Immigration to Australia

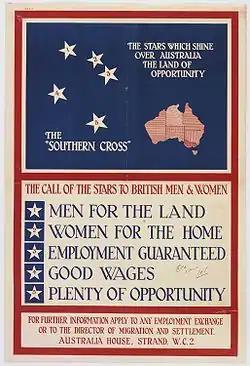
Australian Government poster issued by the Overseas Settlement Office to attract immigrants (1928).

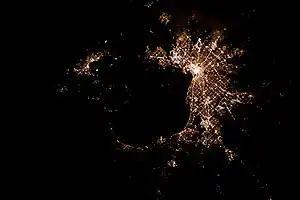
Melbourne at night from the International Space Station, showing its urban sprawl

The Gold Rush era, beginning in 1851, led to an enormous expansion in population, including large numbers of British and Irish settlers, followed by smaller numbers of Germans, other Europeans, and Chinese. This latter group was subject to increasing restrictions and discrimination, making it impossible for many to remain in the country. With the federation of the Australian colonies into a single nation, one of the first acts of the new Commonwealth Government was the Immigration Restriction Act 1901, otherwise known as the White Australia policy, which was a strengthening and unification of disparate colonial policies designed to restrict non-White settlement. Because of opposition from the British government, an explicit racial policy was avoided in the legislation, with the control mechanism being a dictation test in a European language selected by the immigration officer. This was selected to be one the immigrant did not know; the last time an immigrant passed a test was in 1909. Perhaps the most celebrated case was Egon Erwin Kisch, a left-wing Czechoslovak journalist who could speak five languages, who was failed in a test in Scottish Gaelic and deported as illiterate.